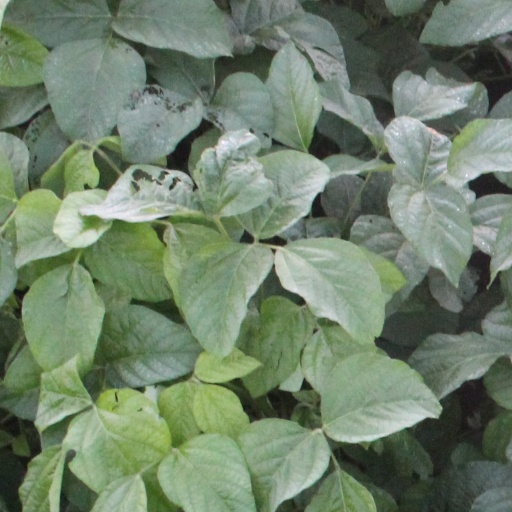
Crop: soybean